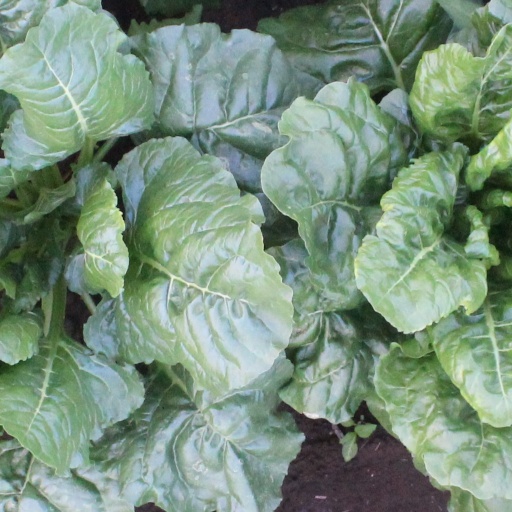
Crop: sugar beet